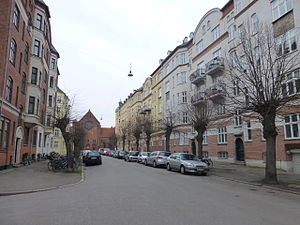
P.D. Løvs Allé
P.D. Løvs Allé ved Odins Tværgade.
P.D. Løvs Allé er en gade på Ydre Nørrebro i Mimersgadekvarteret. Alléen løber mellem Jagtvej og Thorsgade, parallelt med Odinsgade.